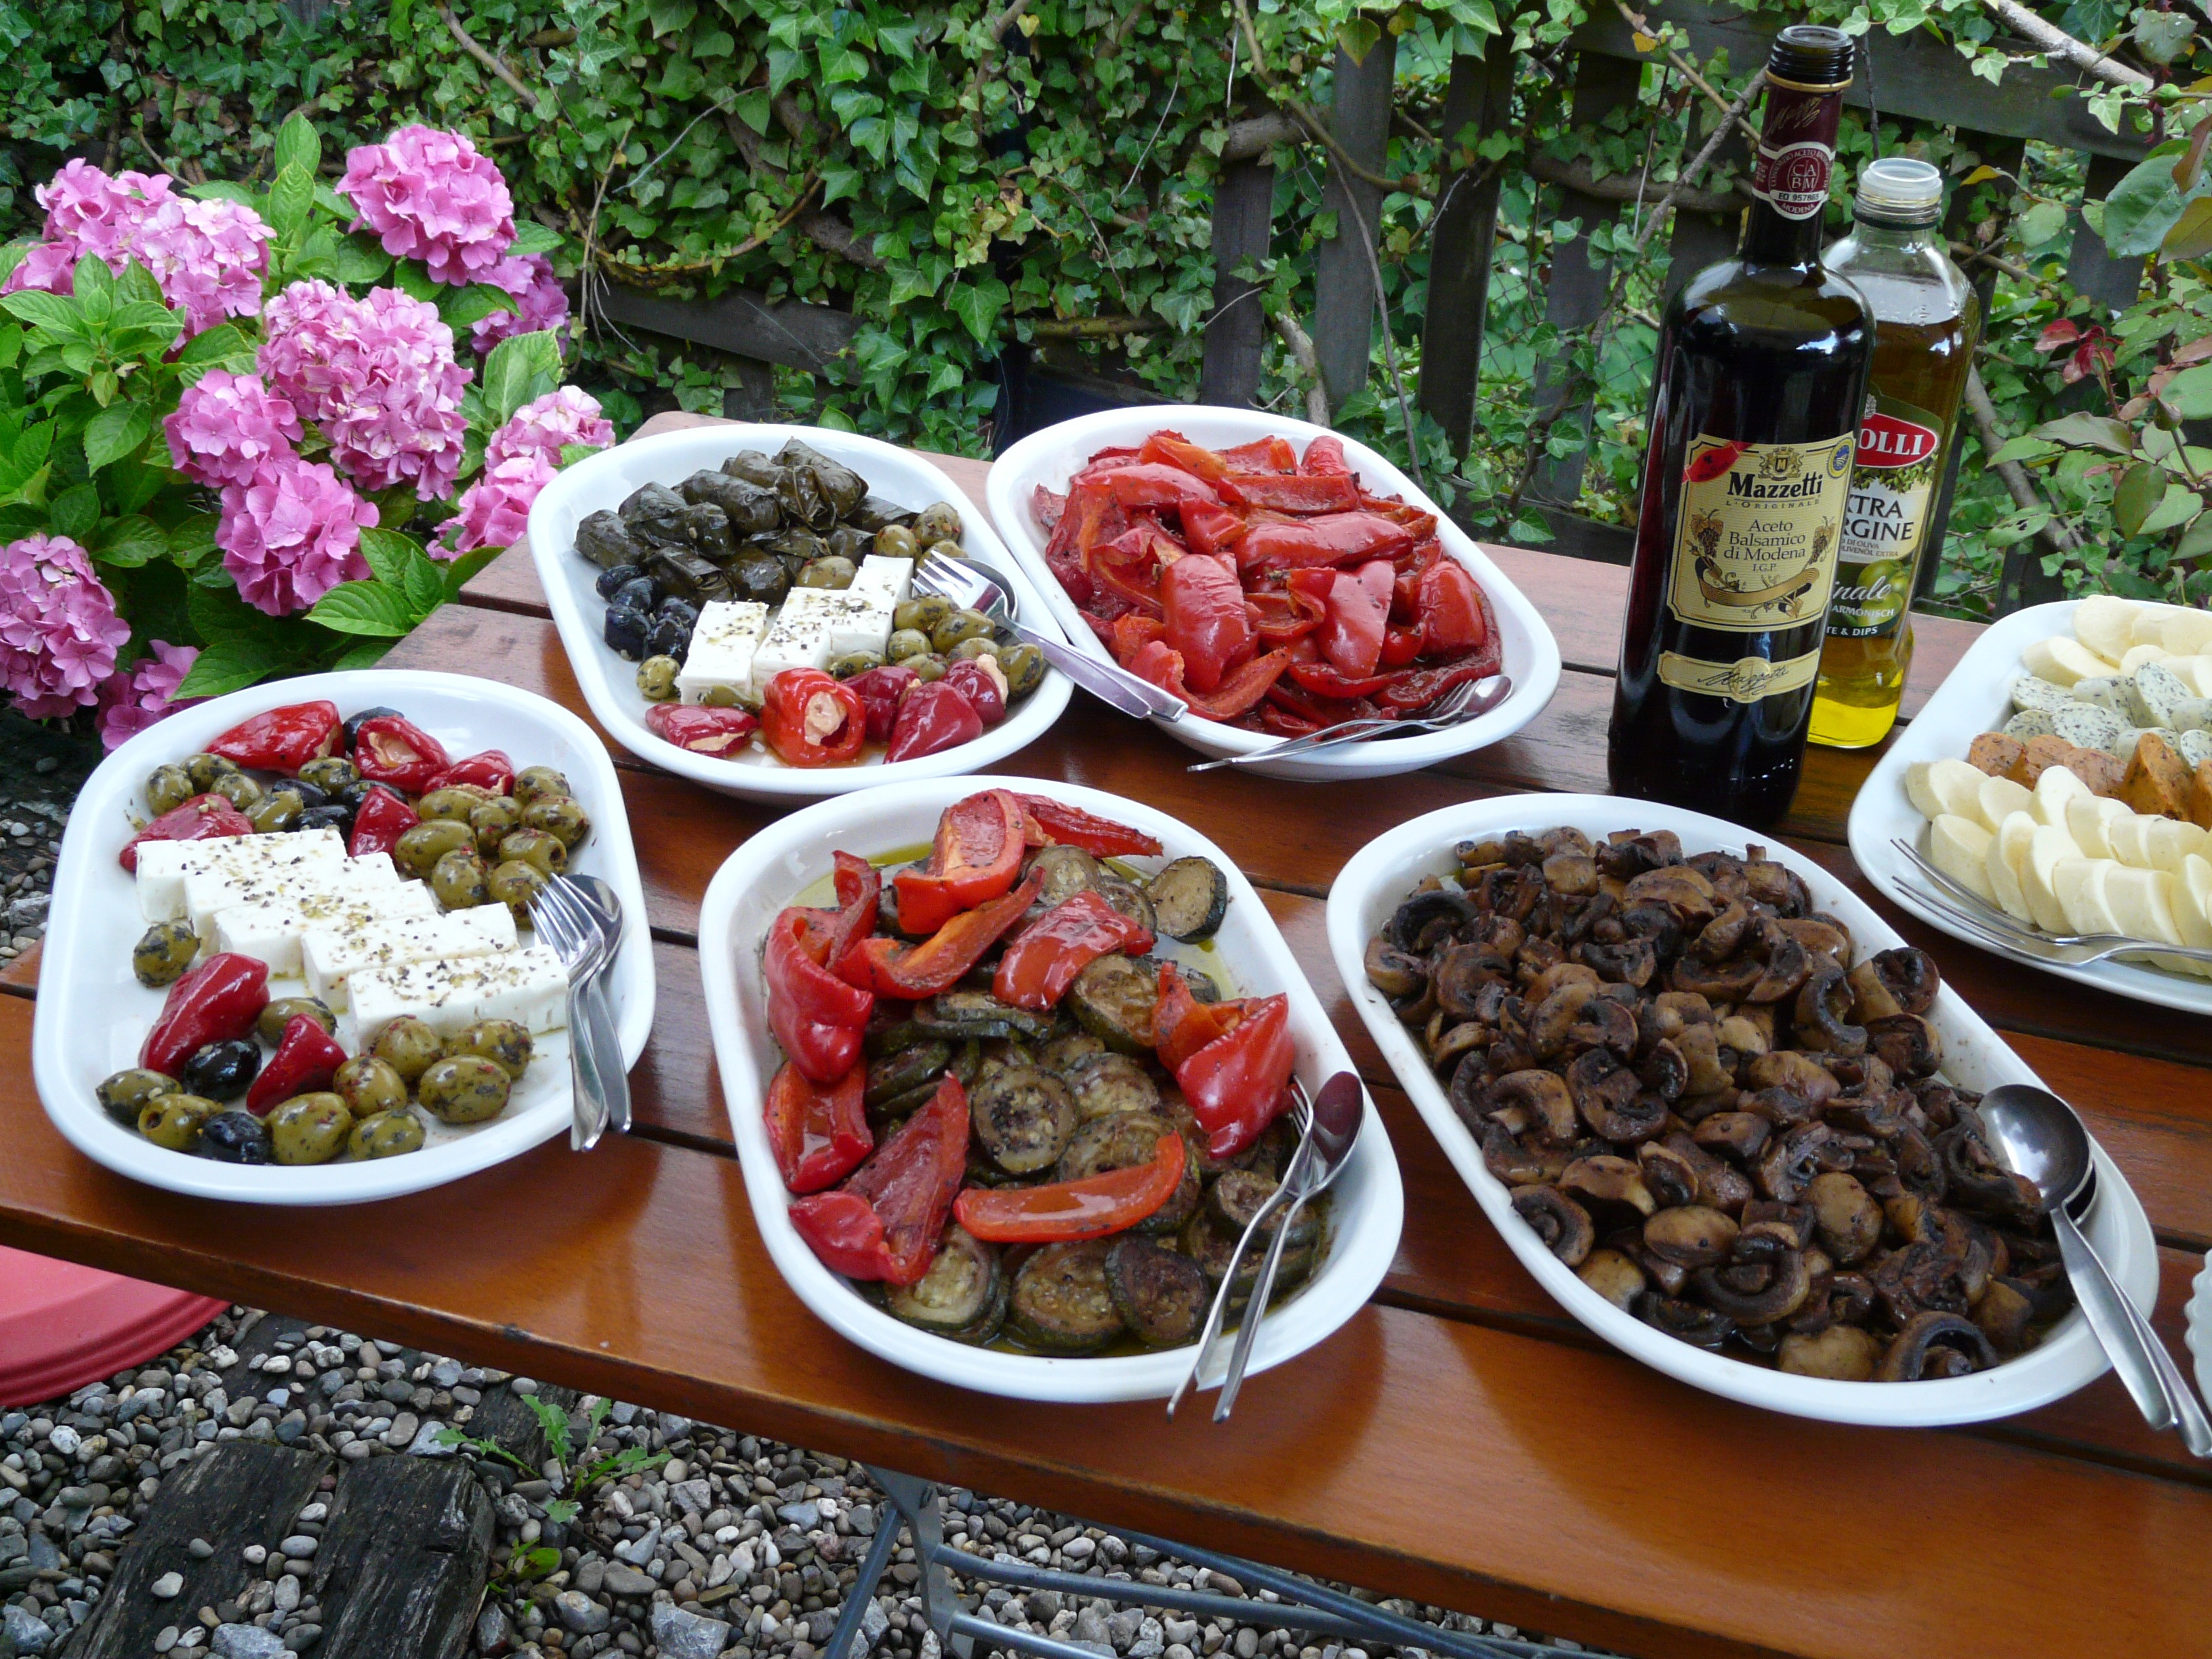
dish, meal, food, produce, lunch, cuisine, buffet, cheese, mushrooms, olives, oil, starter, vinegar, paprika, salads, insert, inserted, feta cheese, salad buffet